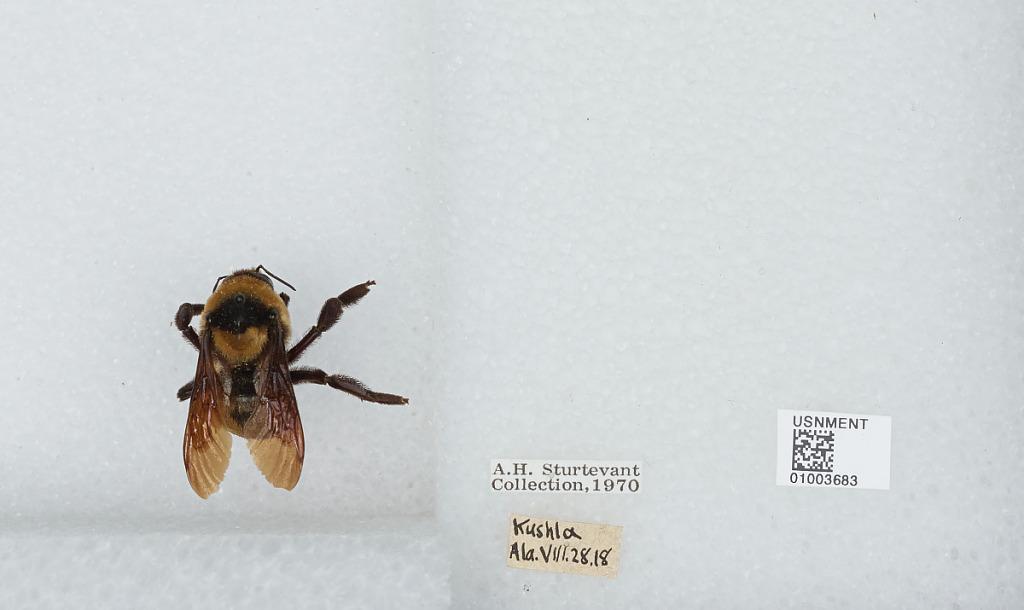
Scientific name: Bombus (Fraternobombus) fraternus (Smith)
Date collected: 1918-8-28
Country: United States
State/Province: Alabama
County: Mobile
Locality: Kushla
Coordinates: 30.8156, -88.1581